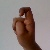
The image shows a hand gesture representing the letter 'X' in Indian Sign Language.